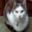
Label: cat